Haris Rauf

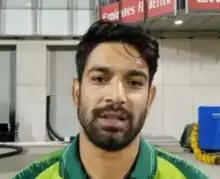
Rauf in 2020

Haris Rauf (born 7 November 1993) is a Pakistani international cricketer who plays as a right-arm fast bowler for the Pakistani national team. He also plays for Lahore Qalandar in the Pakistan Super League and Northern in first class cricket.